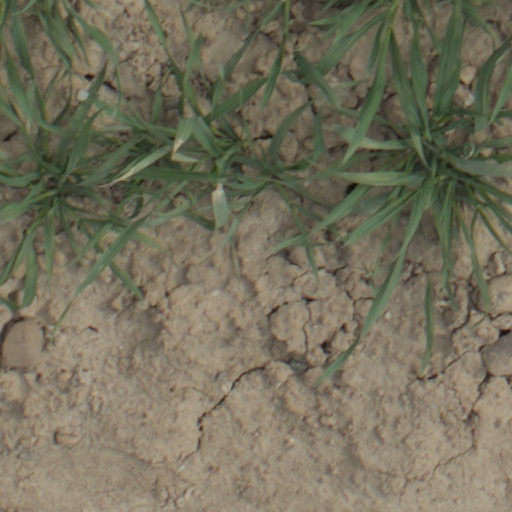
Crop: wheat